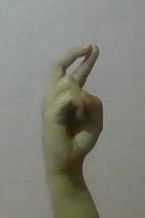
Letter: zay